Soliloquy

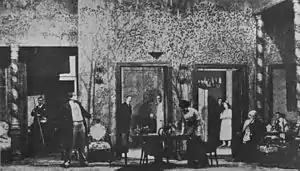
black and white photo of a set of a room on a stage

The soliloquy achieved its greatest formal refinement during the English Renaissance, particularly between the 1580s and the early 1620s. Playwrights such as Christopher Marlowe, Thomas Kyd, and Ben Jonson employed extended solo speeches to reveal hidden motives, advance intricate plots, and heighten dramatic irony. William Shakespeare's works exemplify the period's mastery of the form. In his Richard II, the king's soliloquies articulate the psychological toll of political upheaval, whereas in Macbeth, the title character's "If it were done when ’tis done" speech dramatizes his moral hesitation. Shakespeare's versatility extended the soliloquy into comedic contexts as well, as in As You Like It, where Rosalind's disguised reflections deepen themes of identity and love.